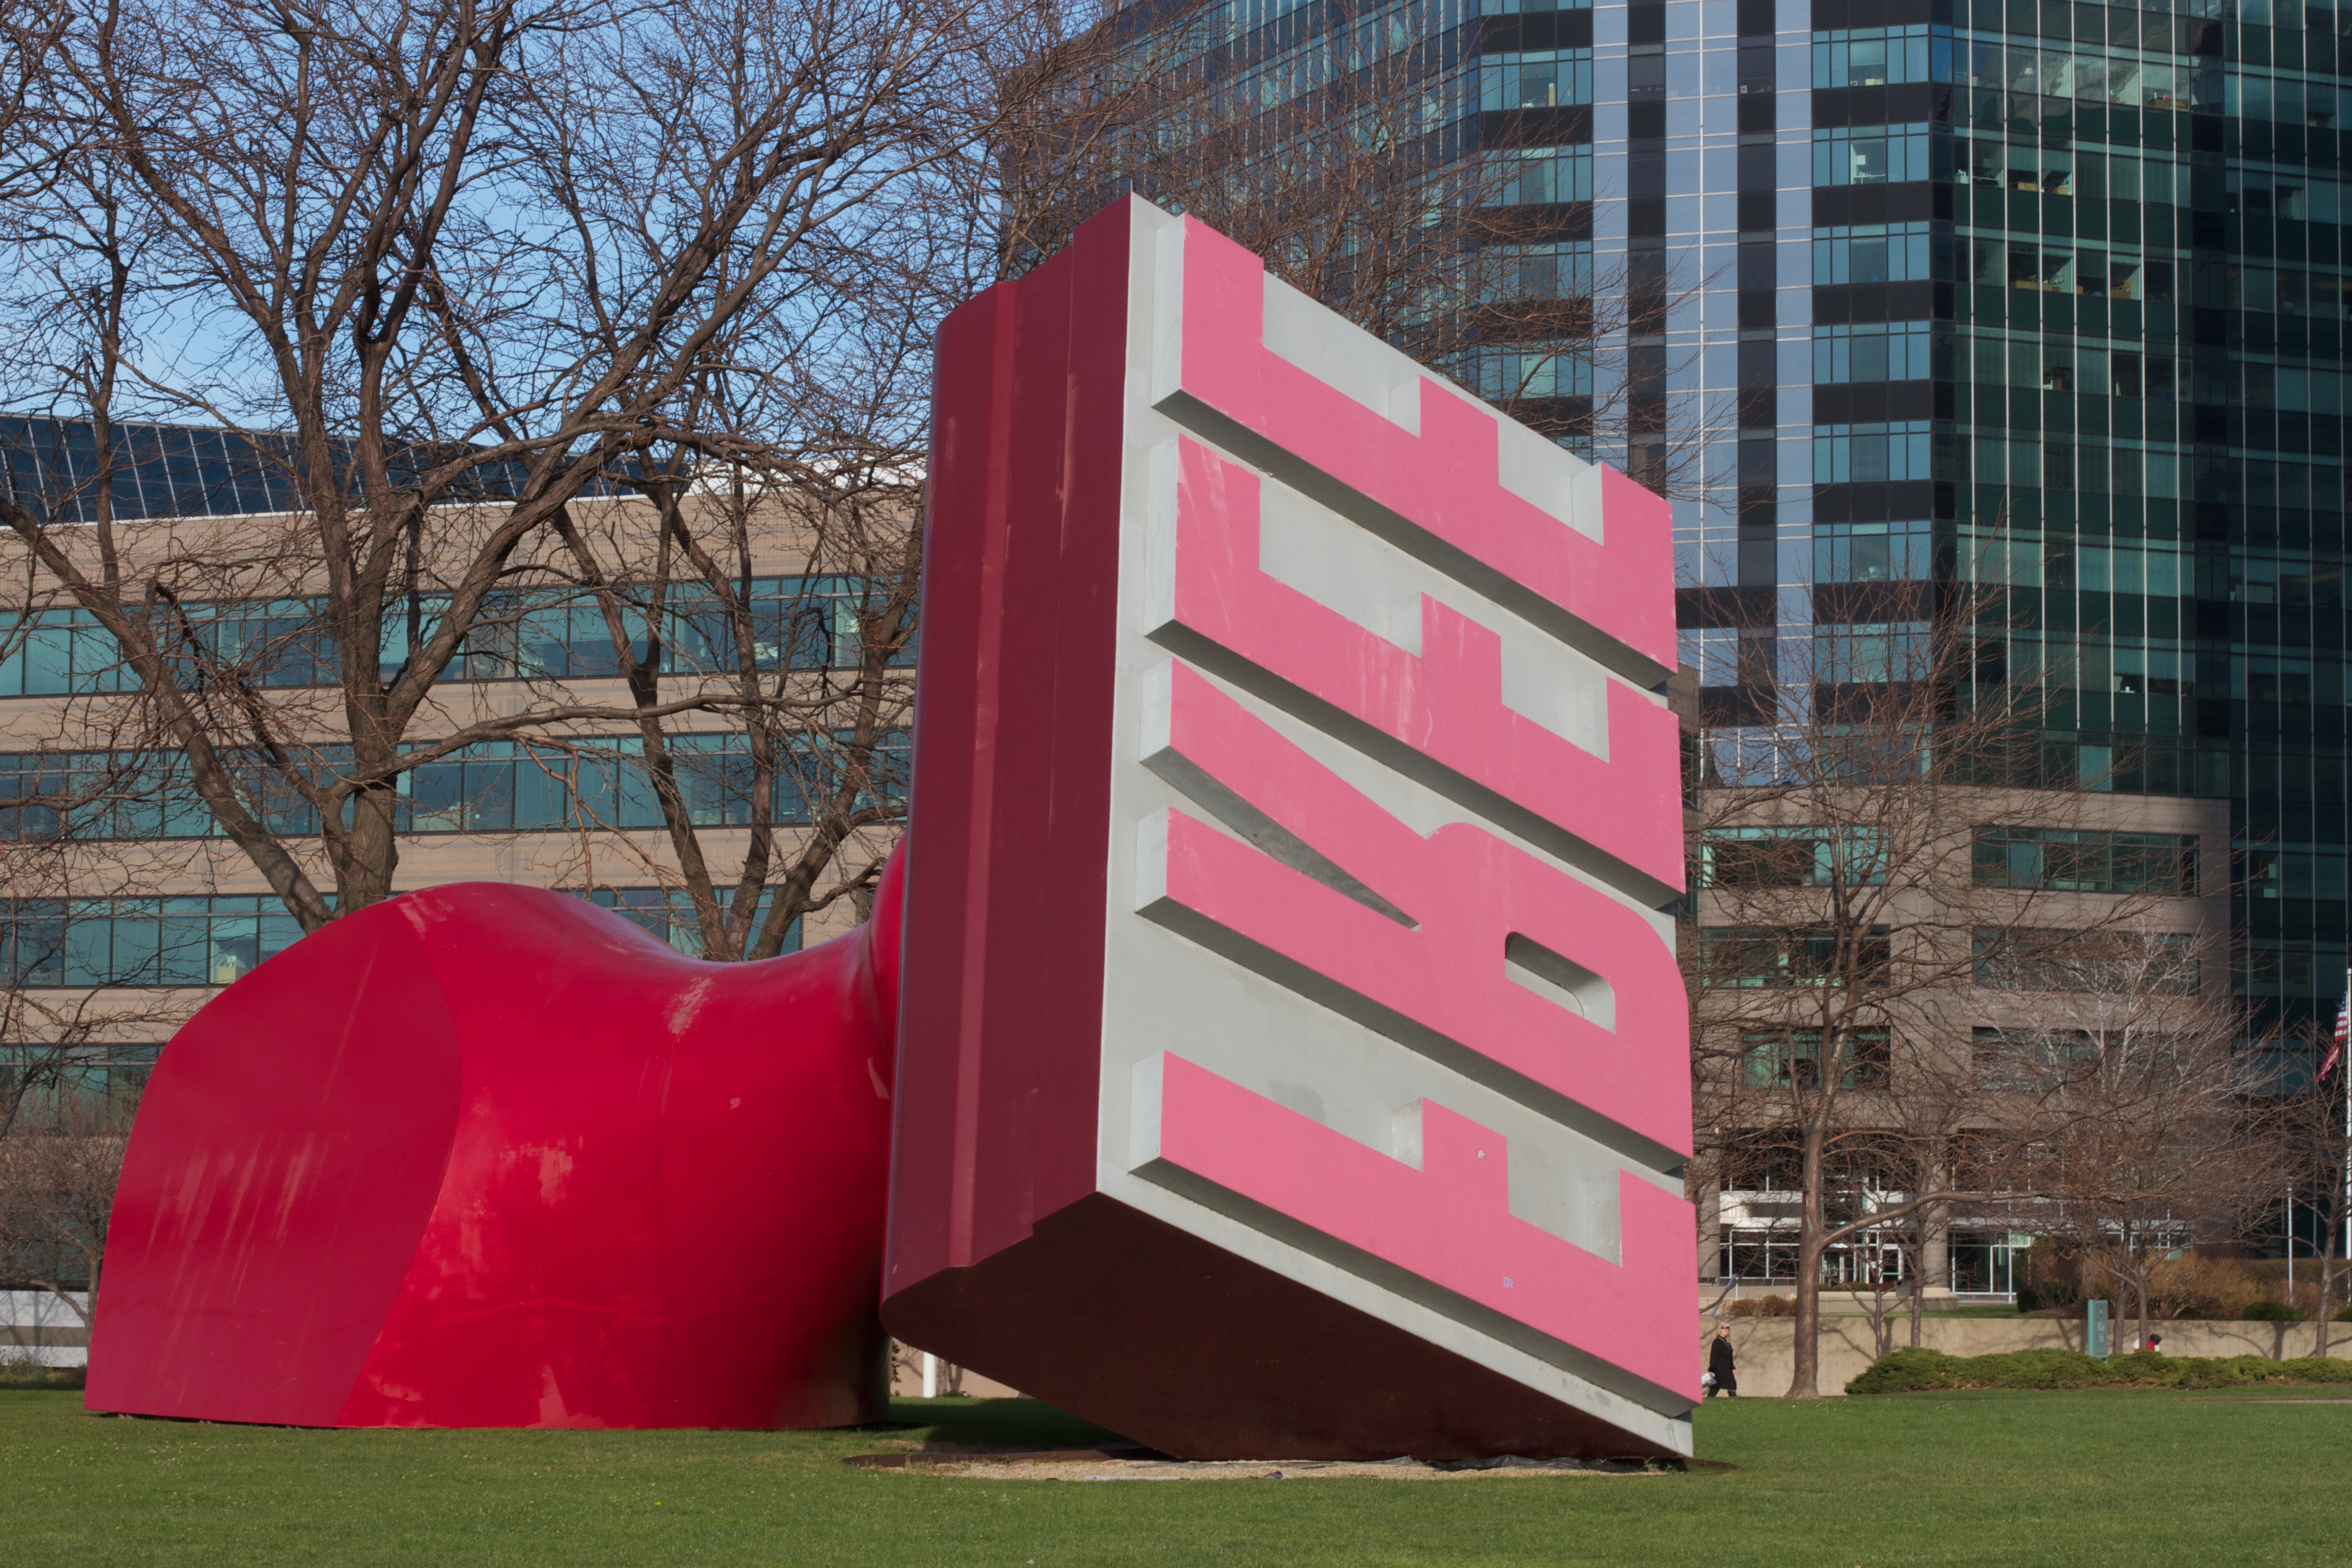
city, stadium, free